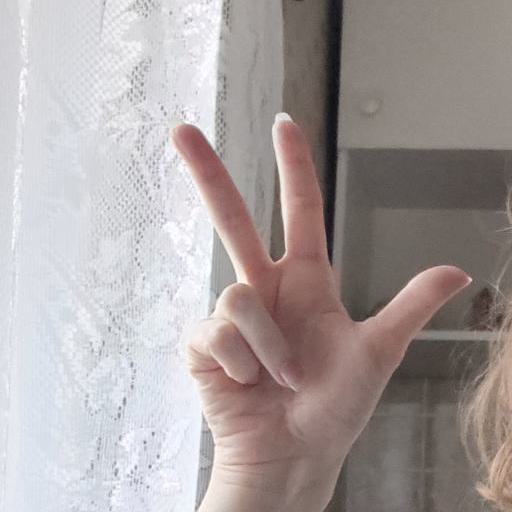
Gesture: three2